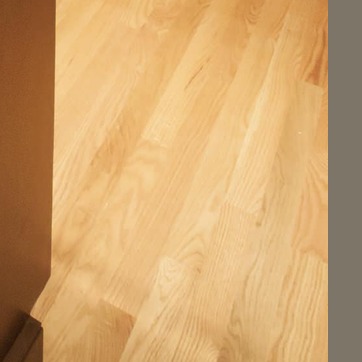
Material: wood